City of Canberra (aircraft)

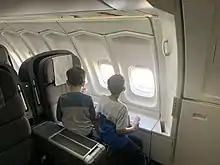
Business class upper deck of City of Canberra, on display at HARS

The "City of Canberra" was placed on public display after a short period of decommissioning. On a tour of the Historical Aircraft Restoration Society at Shellharbour Airport, members of the public can board the inside of the aircraft. Visitors to the aircraft can carry out such activities as going through the pre-departure checklist with a pilot, making announcements over the PA system, and arming and cross-checking the doors.